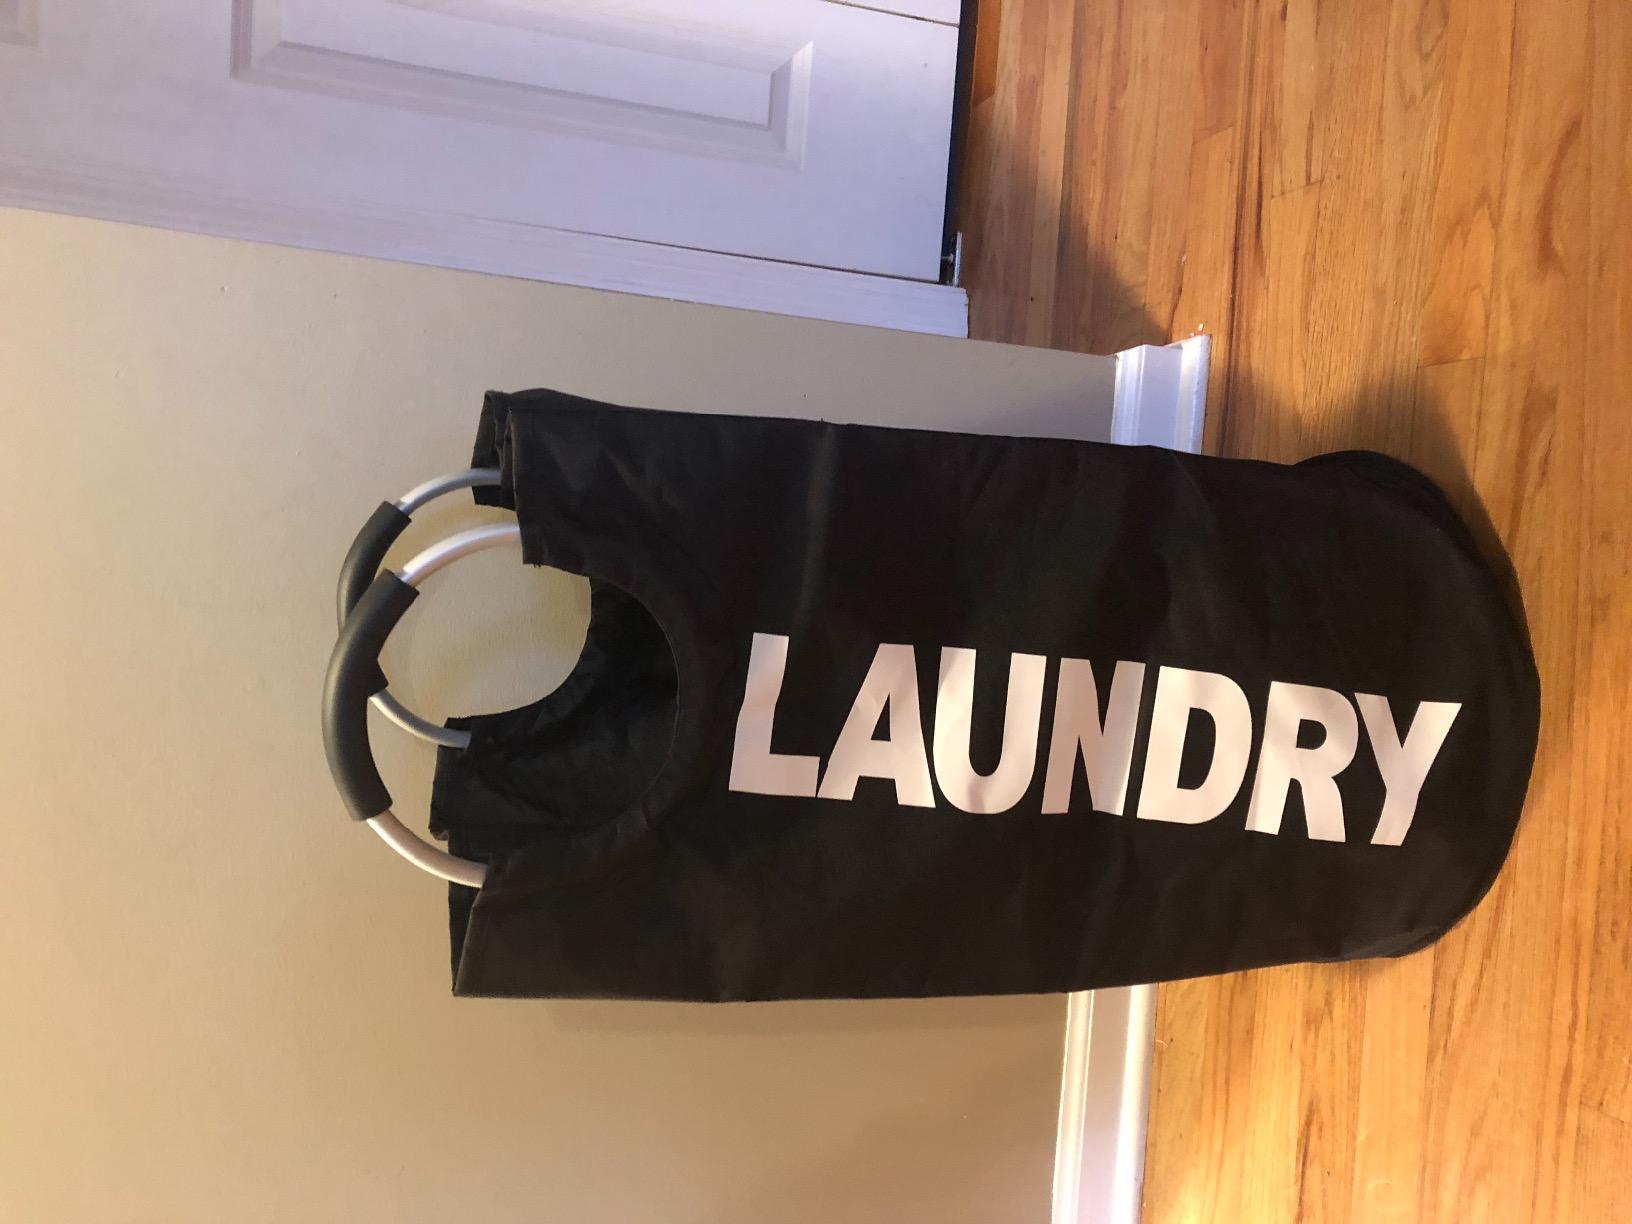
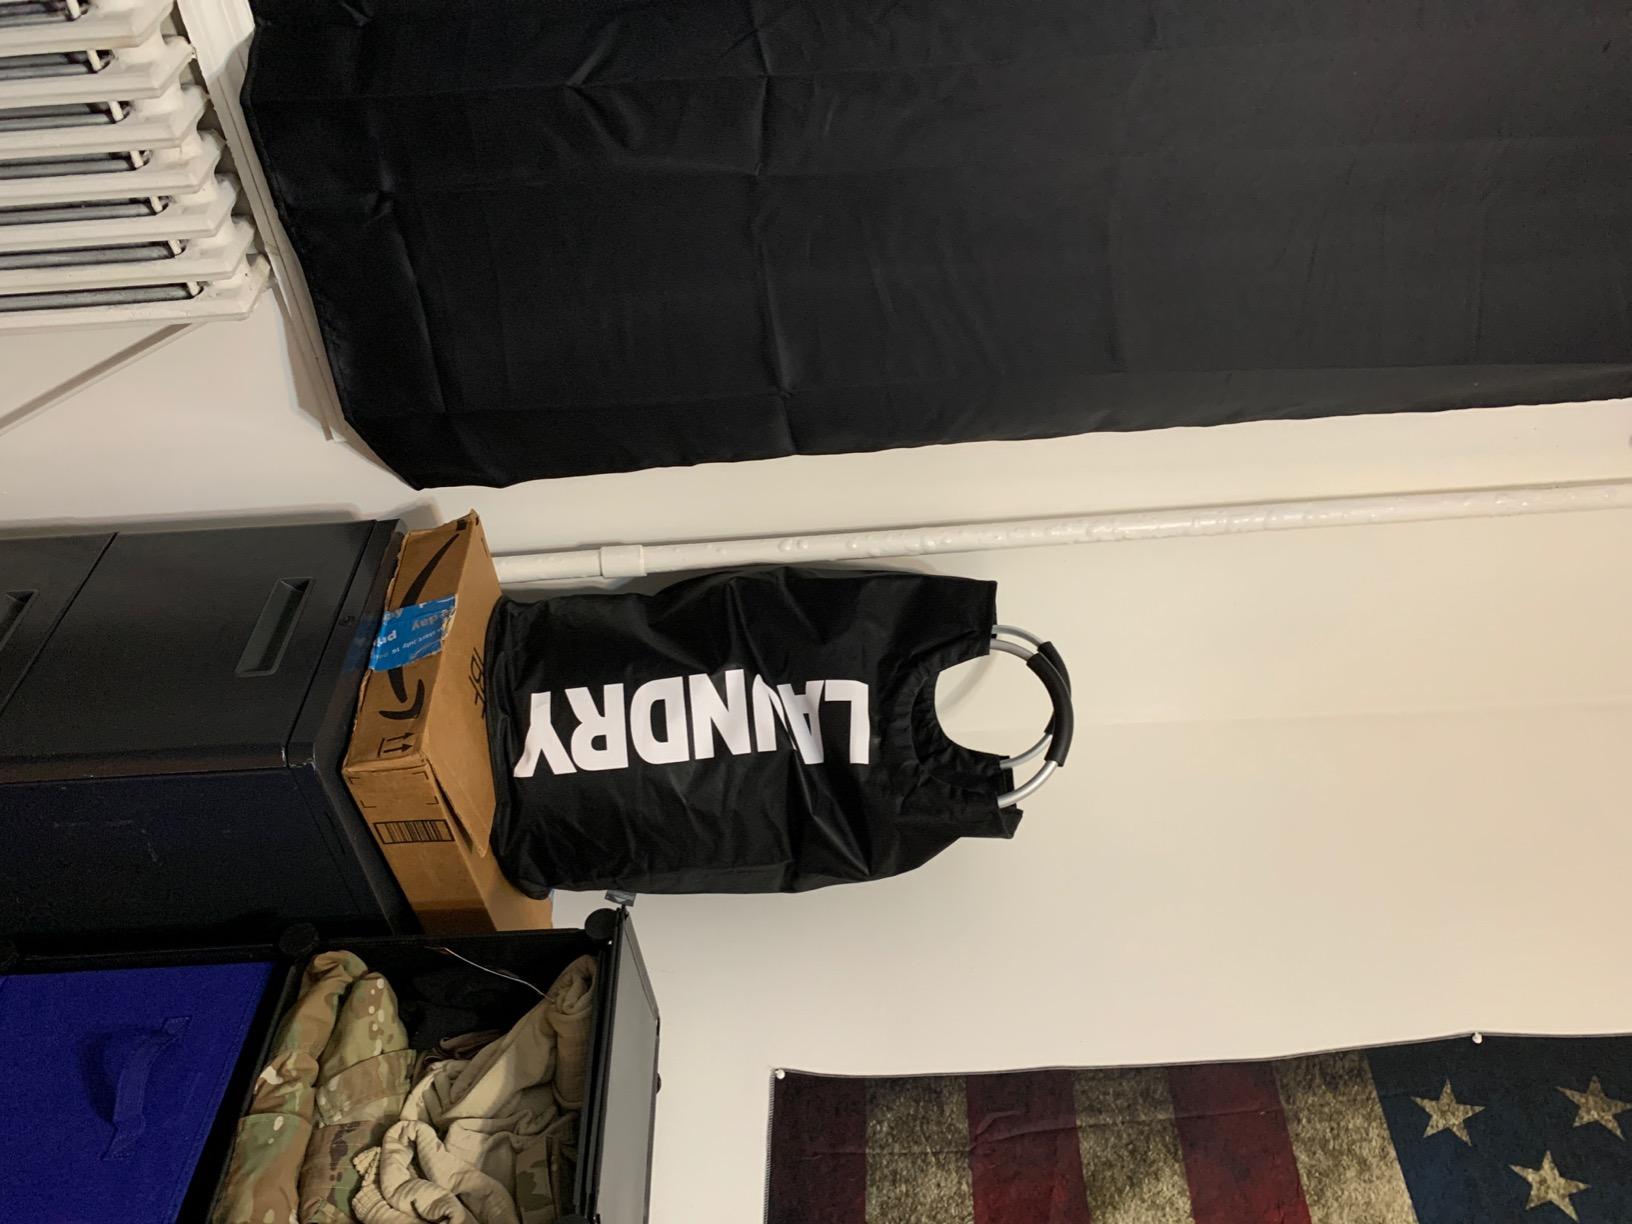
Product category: items_hamper
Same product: yes